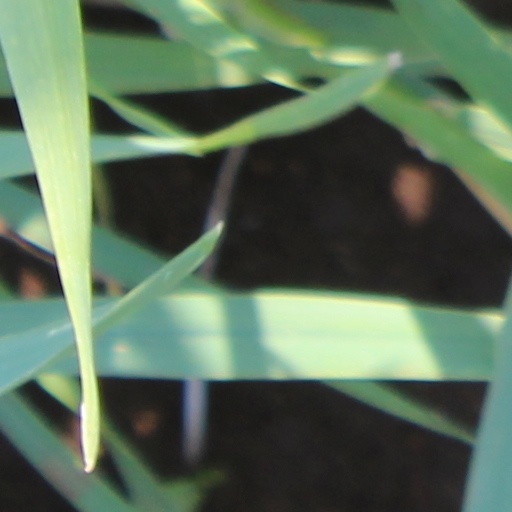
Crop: wheat